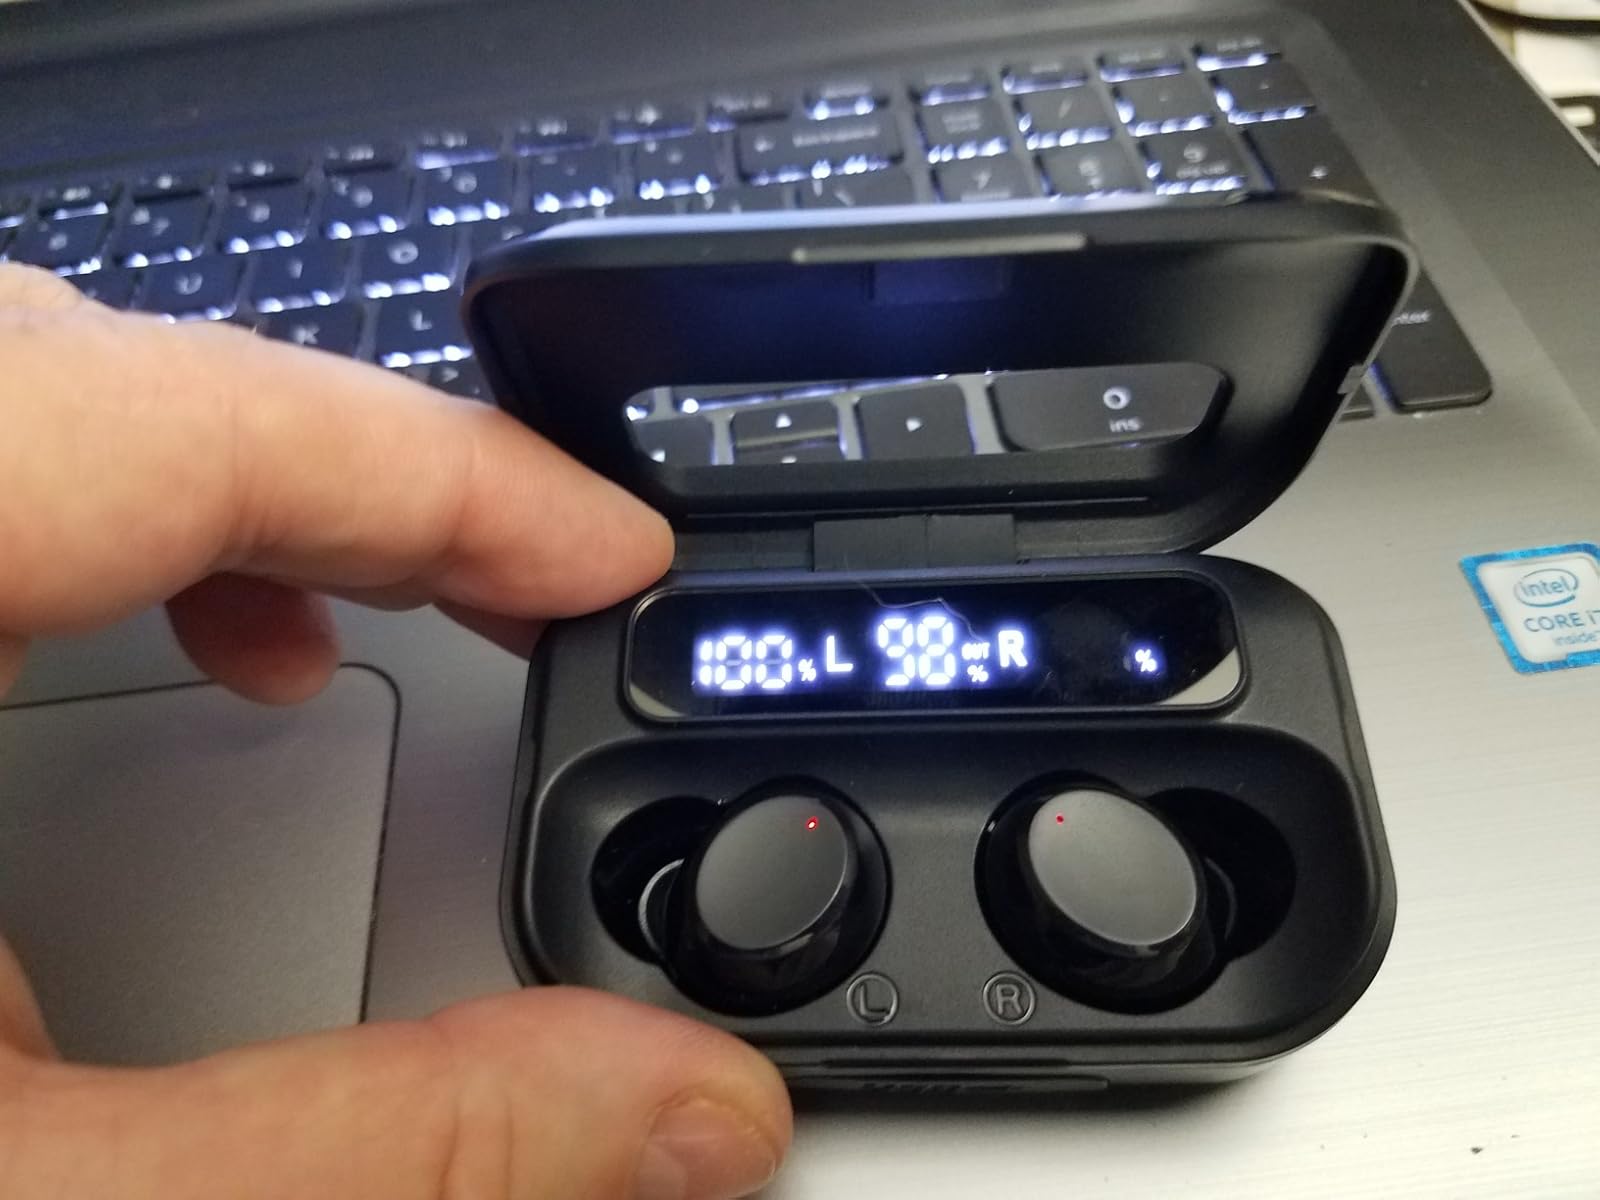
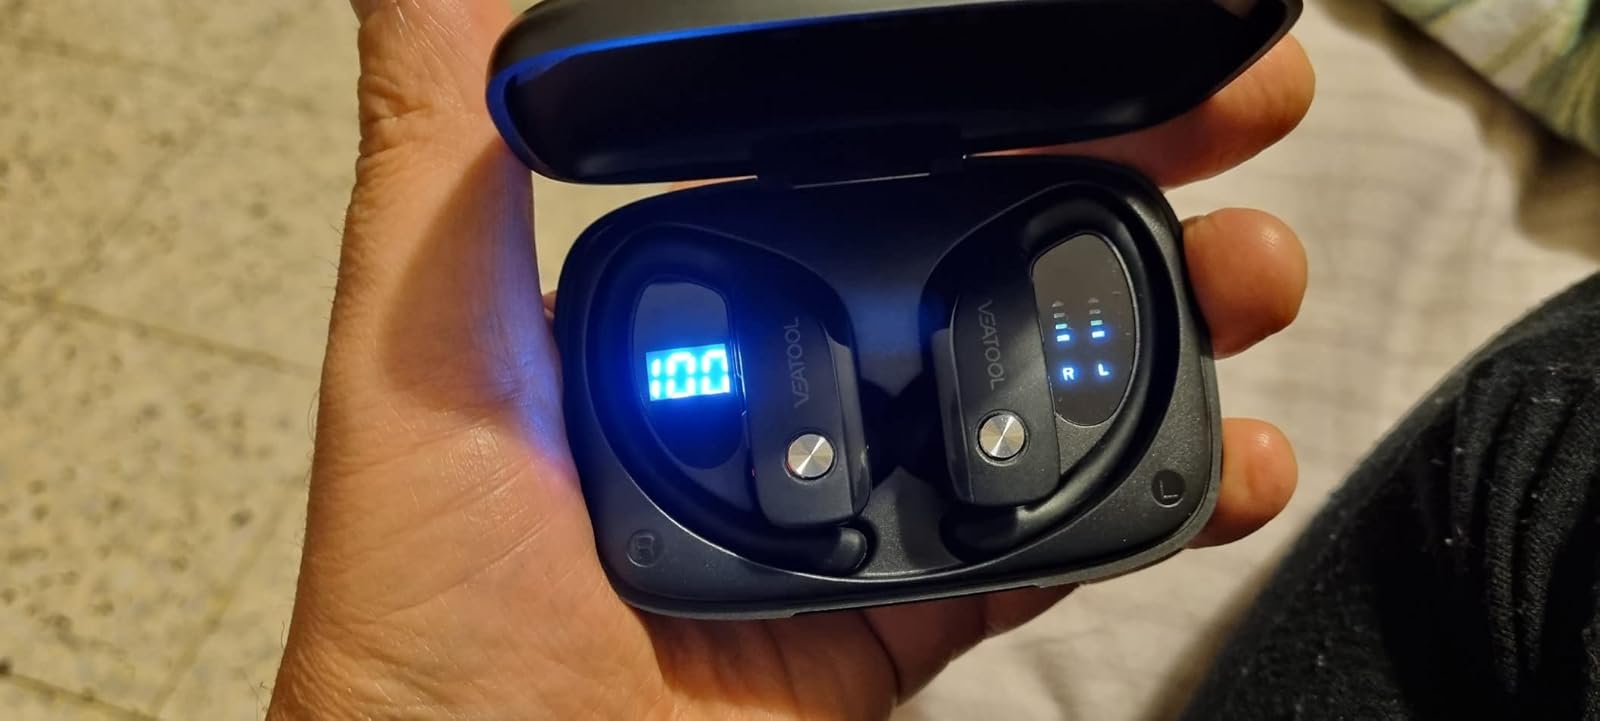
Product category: earbuds
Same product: no